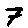
Label: 7